Tokyo: The Last Megalopolis

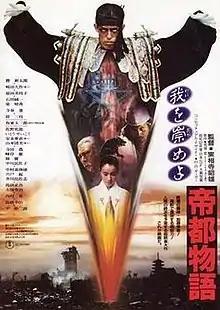
Theatrical poster

is a 1988 Japanese epic tokusatsu historical dark fantasy/science fiction film directed by Akio Jissoji, produced by "Exe" studios and distributed by Toho Studios. It is the first cinematic adaptation of the award-winning historical fantasy novel "Teito Monogatari" by Hiroshi Aramata. The film stars Kyūsaku Shimada, Shintaro Katsu, Kōji Takahashi, Jo Shishido, Junichi Ishida, Mieko Harada, Kō Nishimura, and Shirō Sano among others. With a budget of around 1 billion yen (roughly $8 million), the movie was one of the most expensive live action Japanese special effects films to have been produced during that decade (by contrast, the internationally released 1984 film "The Return of Godzilla" was only budgeted at $6.25 million).